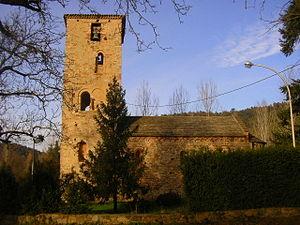
Sant Sadurní d'Osormort est une commune de la province de Barcelone, en Catalogne, en Espagne, de la comarque d'Osona